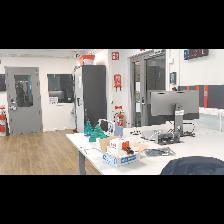
Label: NonHuman